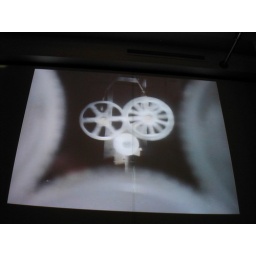
machine by jim white with gears made of ice